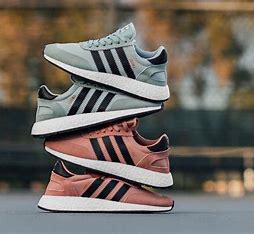
Brand: Adidas
Model: Iniki Runner